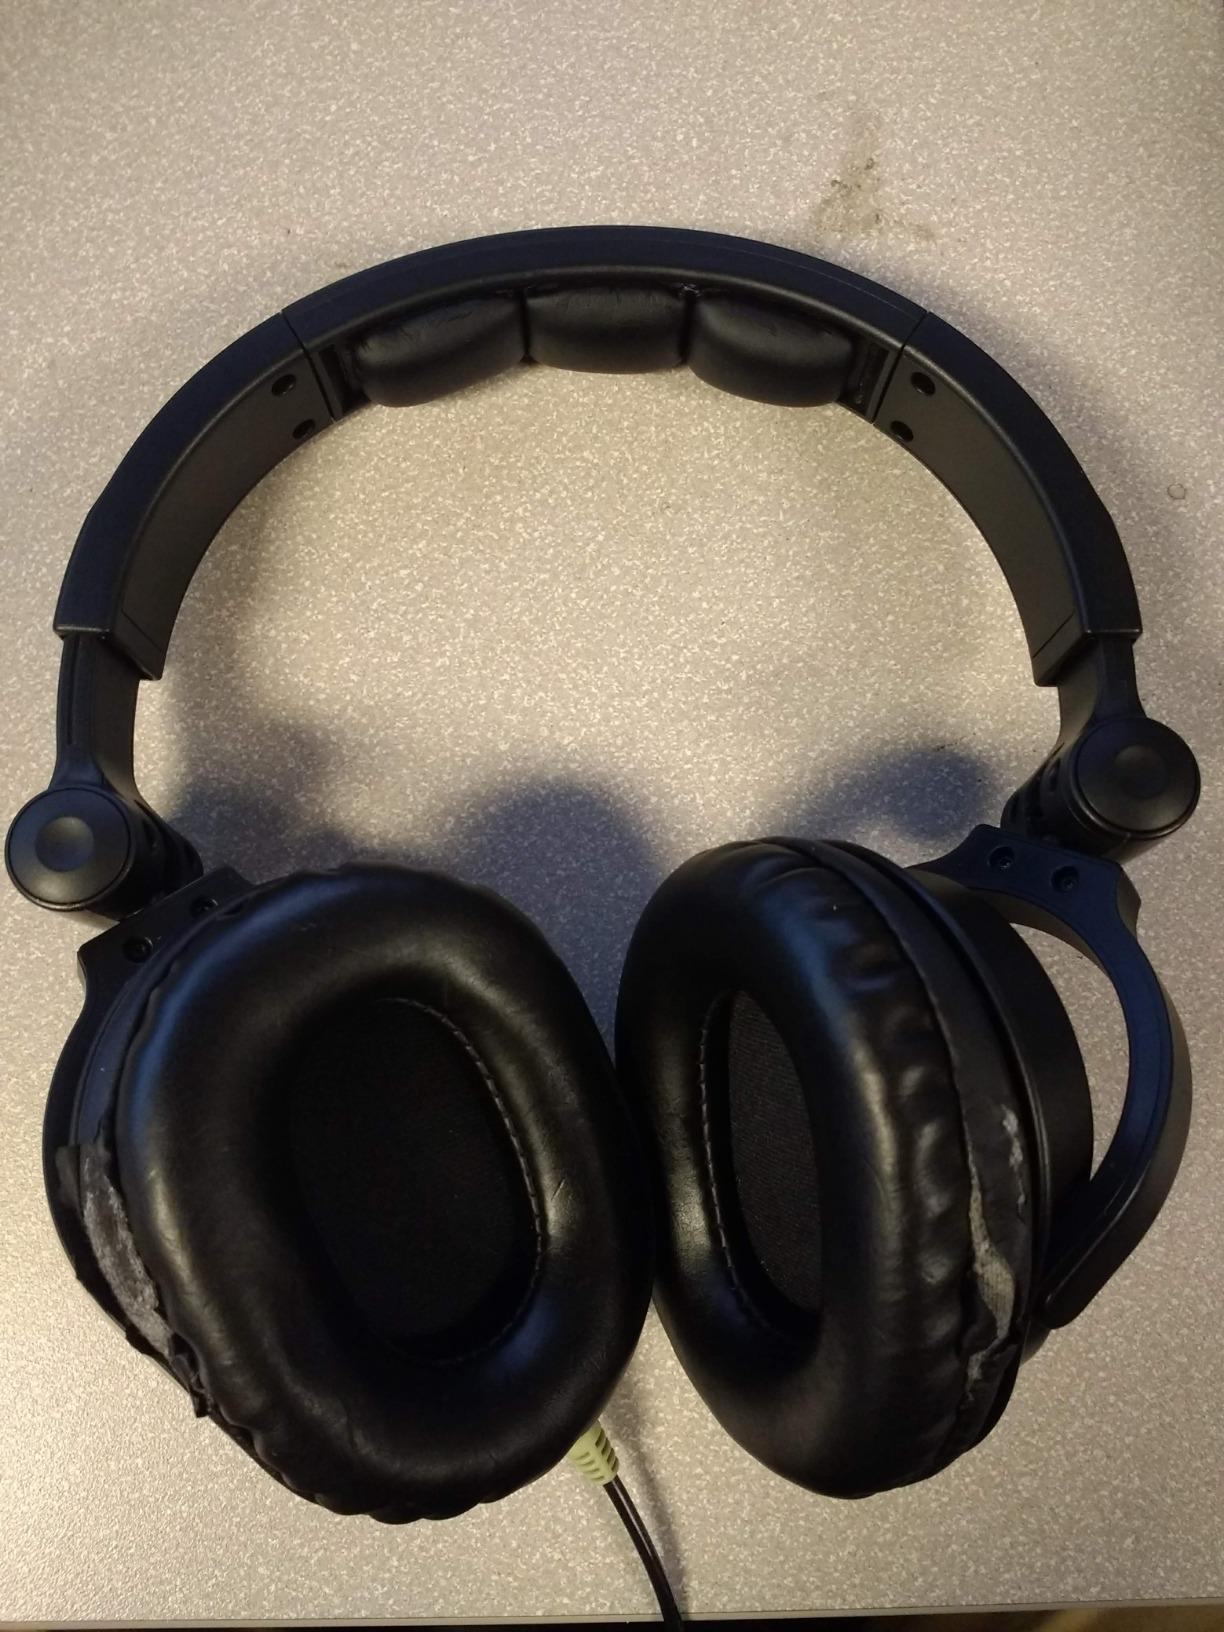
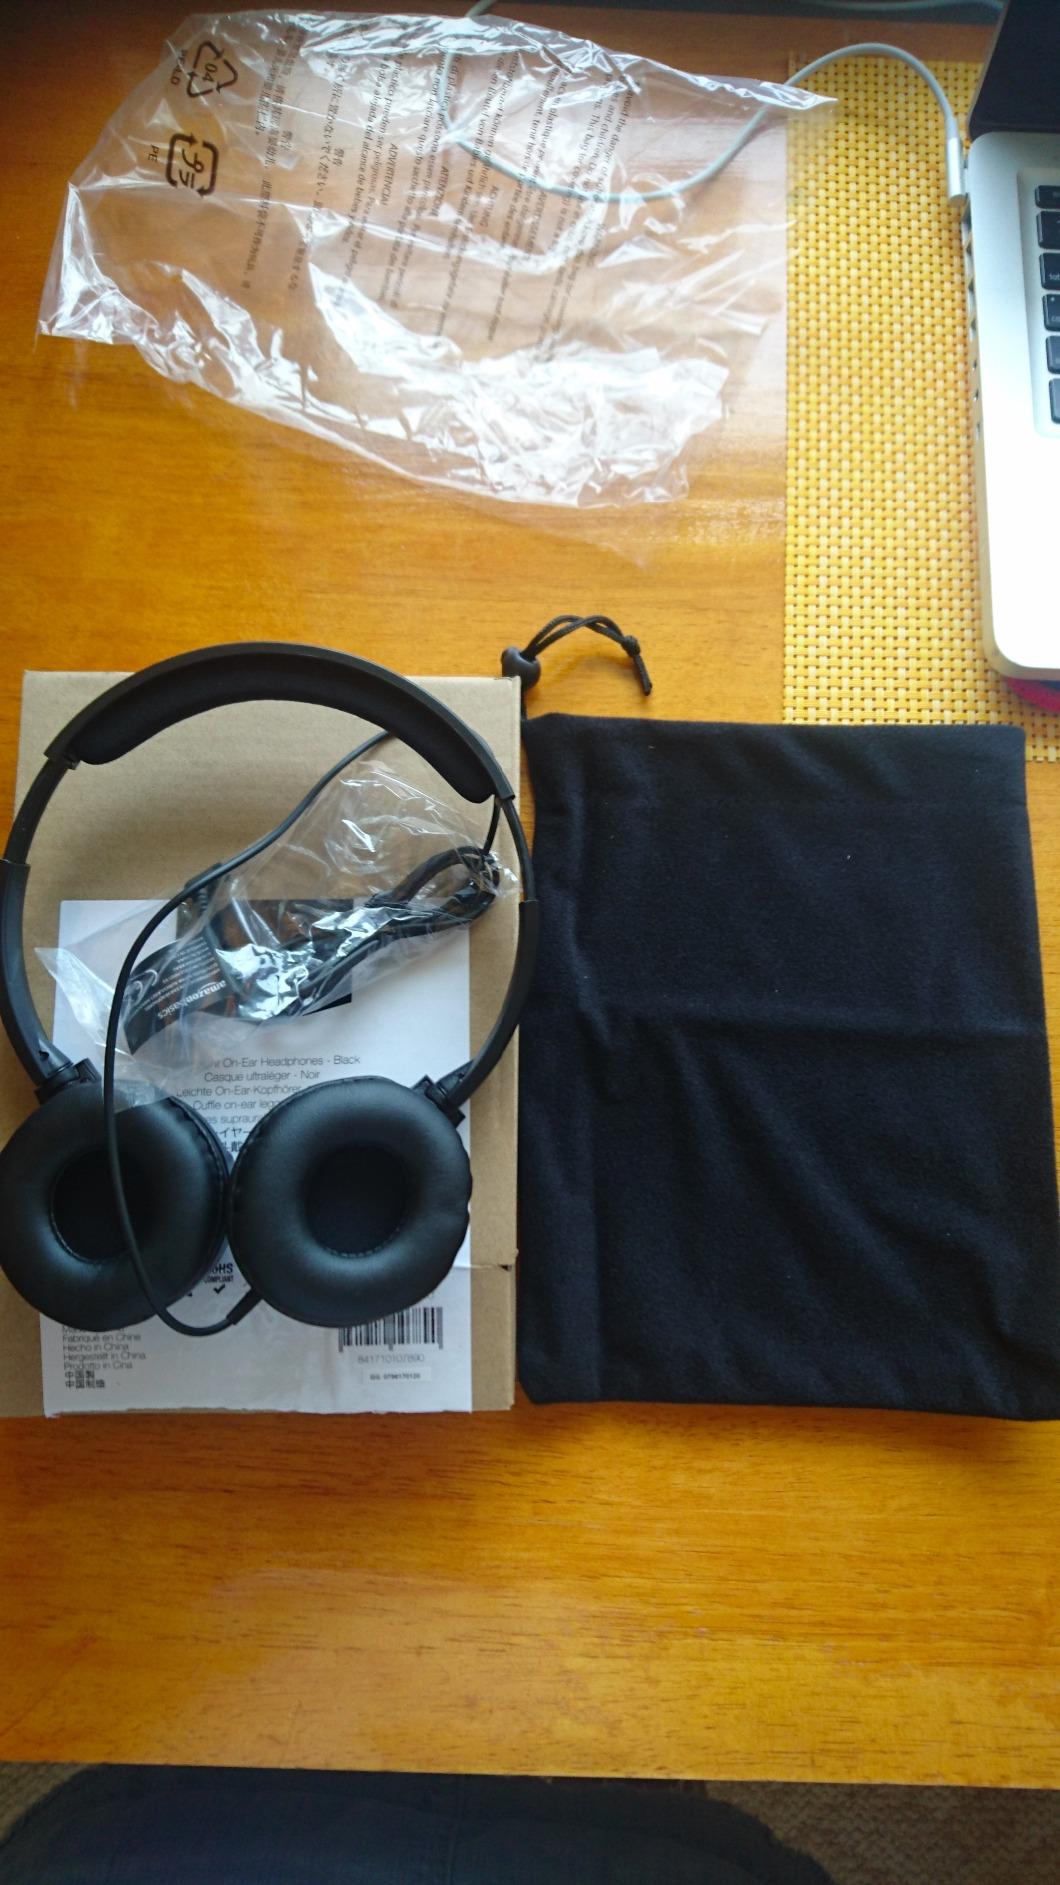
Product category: headphones
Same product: no